Antonín Prachař

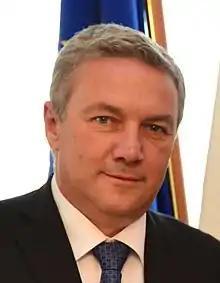

Antonín Prachař (born 14 December 1962 in Uherské Hradiště, Czech Republic) is a Czech politician and transport expert, formerly vice president of the Czech Association of Road Transport Operators (ČESMAD BOHEMIA). He was the Czech Minister of Transport in the government of Bohuslav Sobotka from January to November 2014.